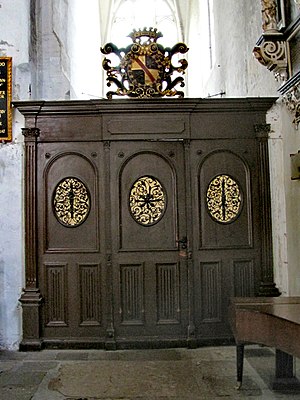
Christoph Gensch von Breitenau
Breitnaus gravsted i Lübeck
Christoph Gensch von Breitenau, oprindelig Gensch var en dansk statsmand og politisk forfatter.